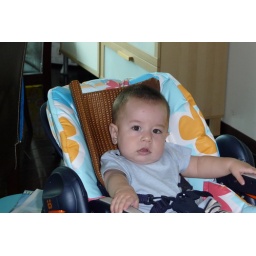
Scott in his eating chair